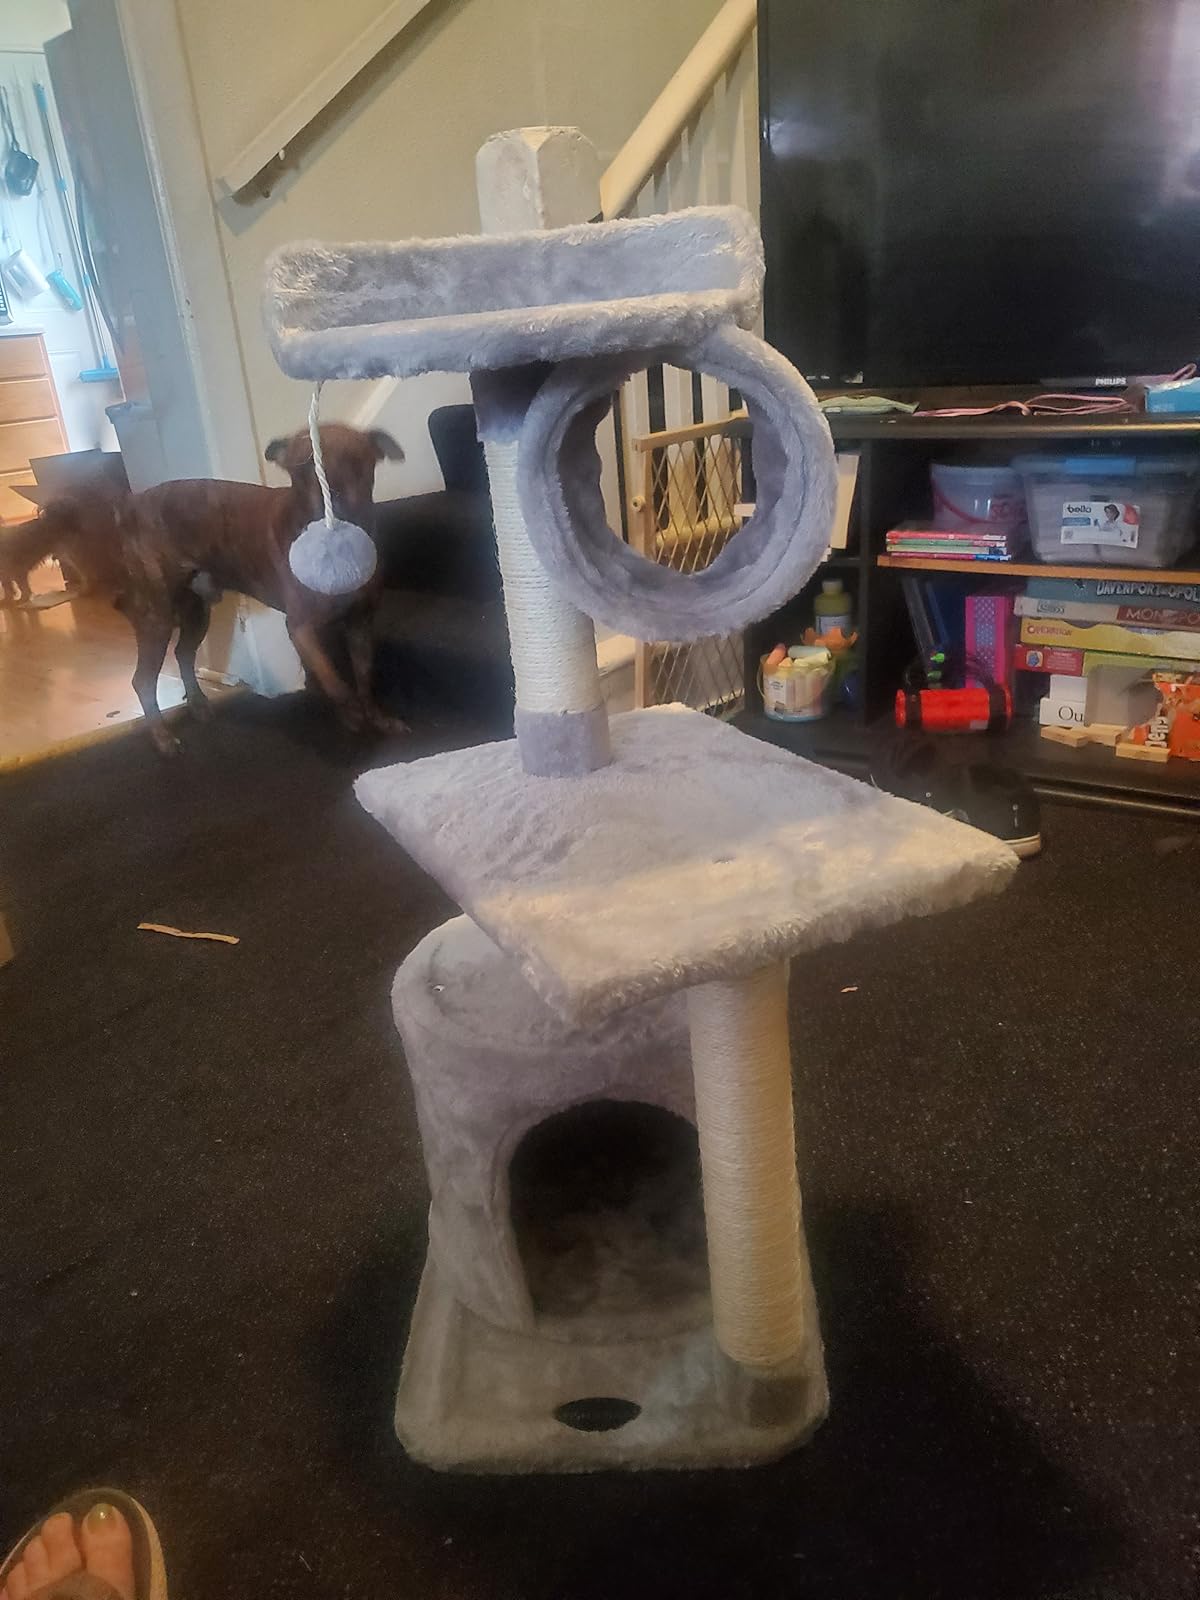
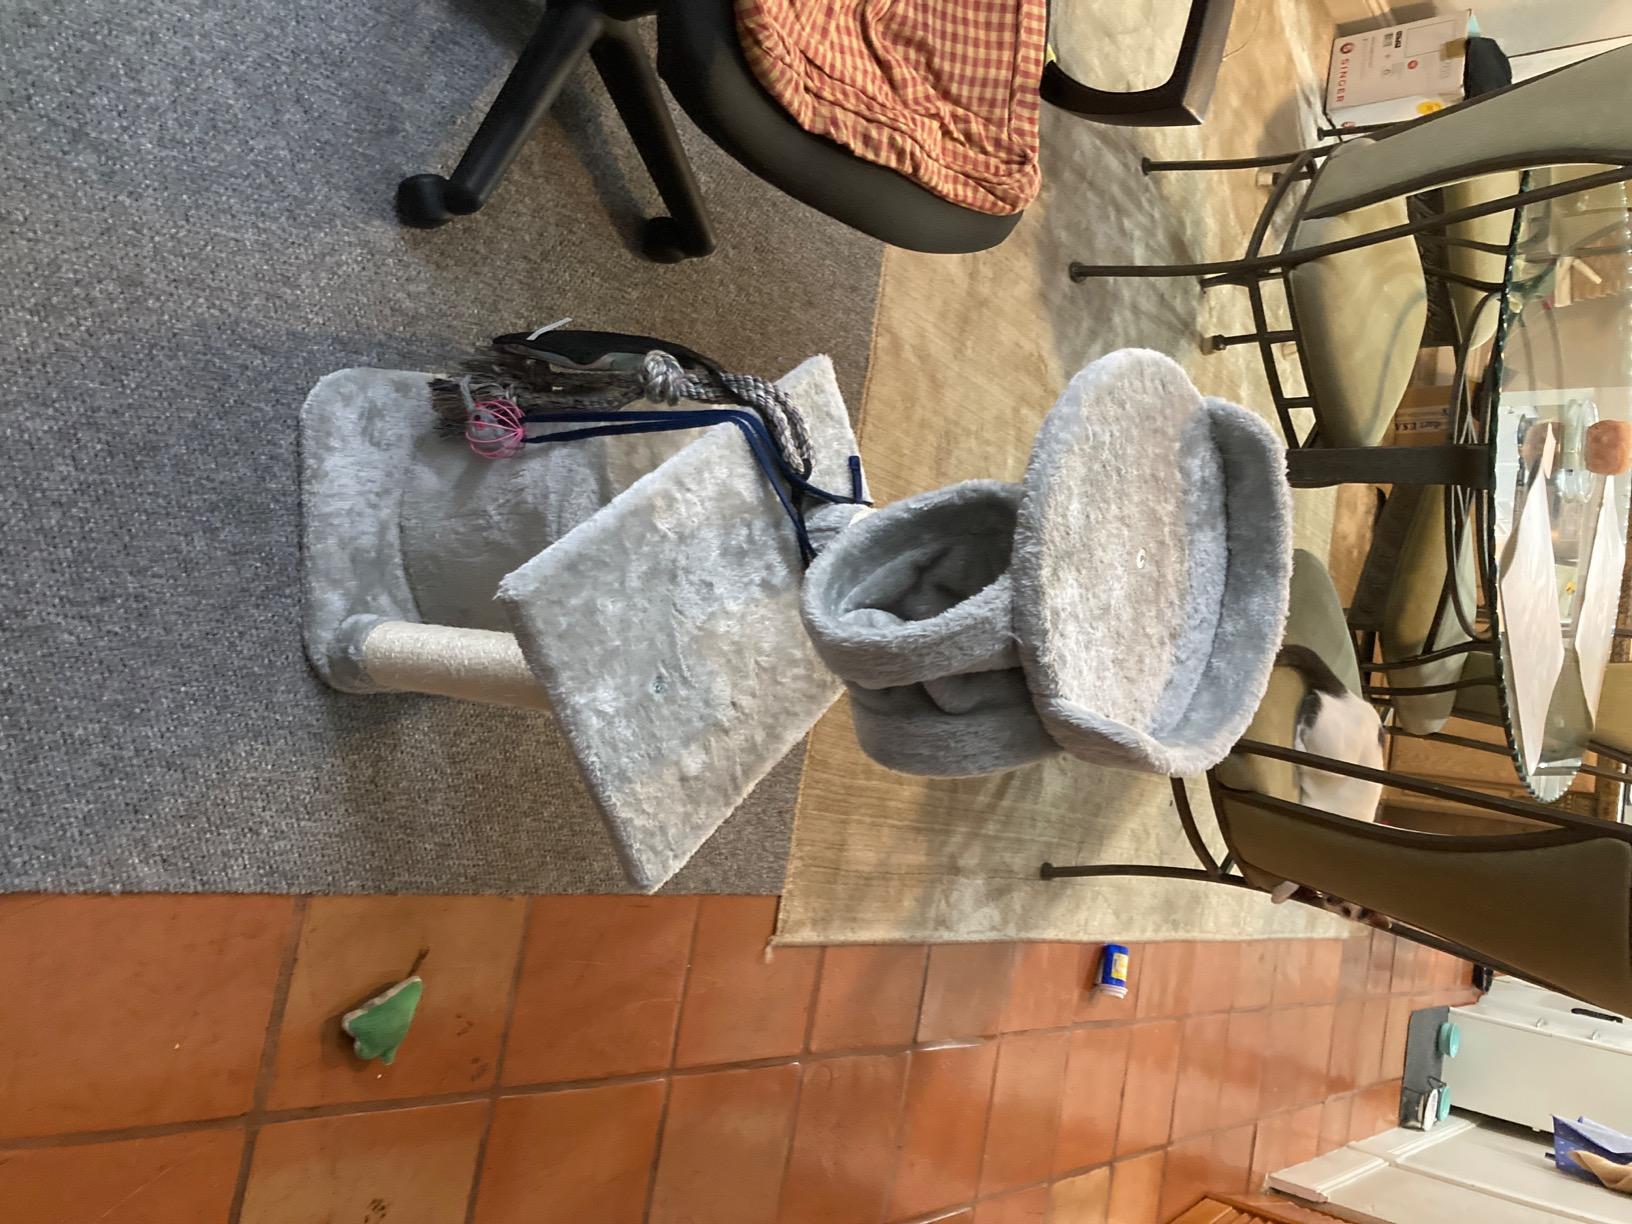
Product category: items_cat tree
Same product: yes